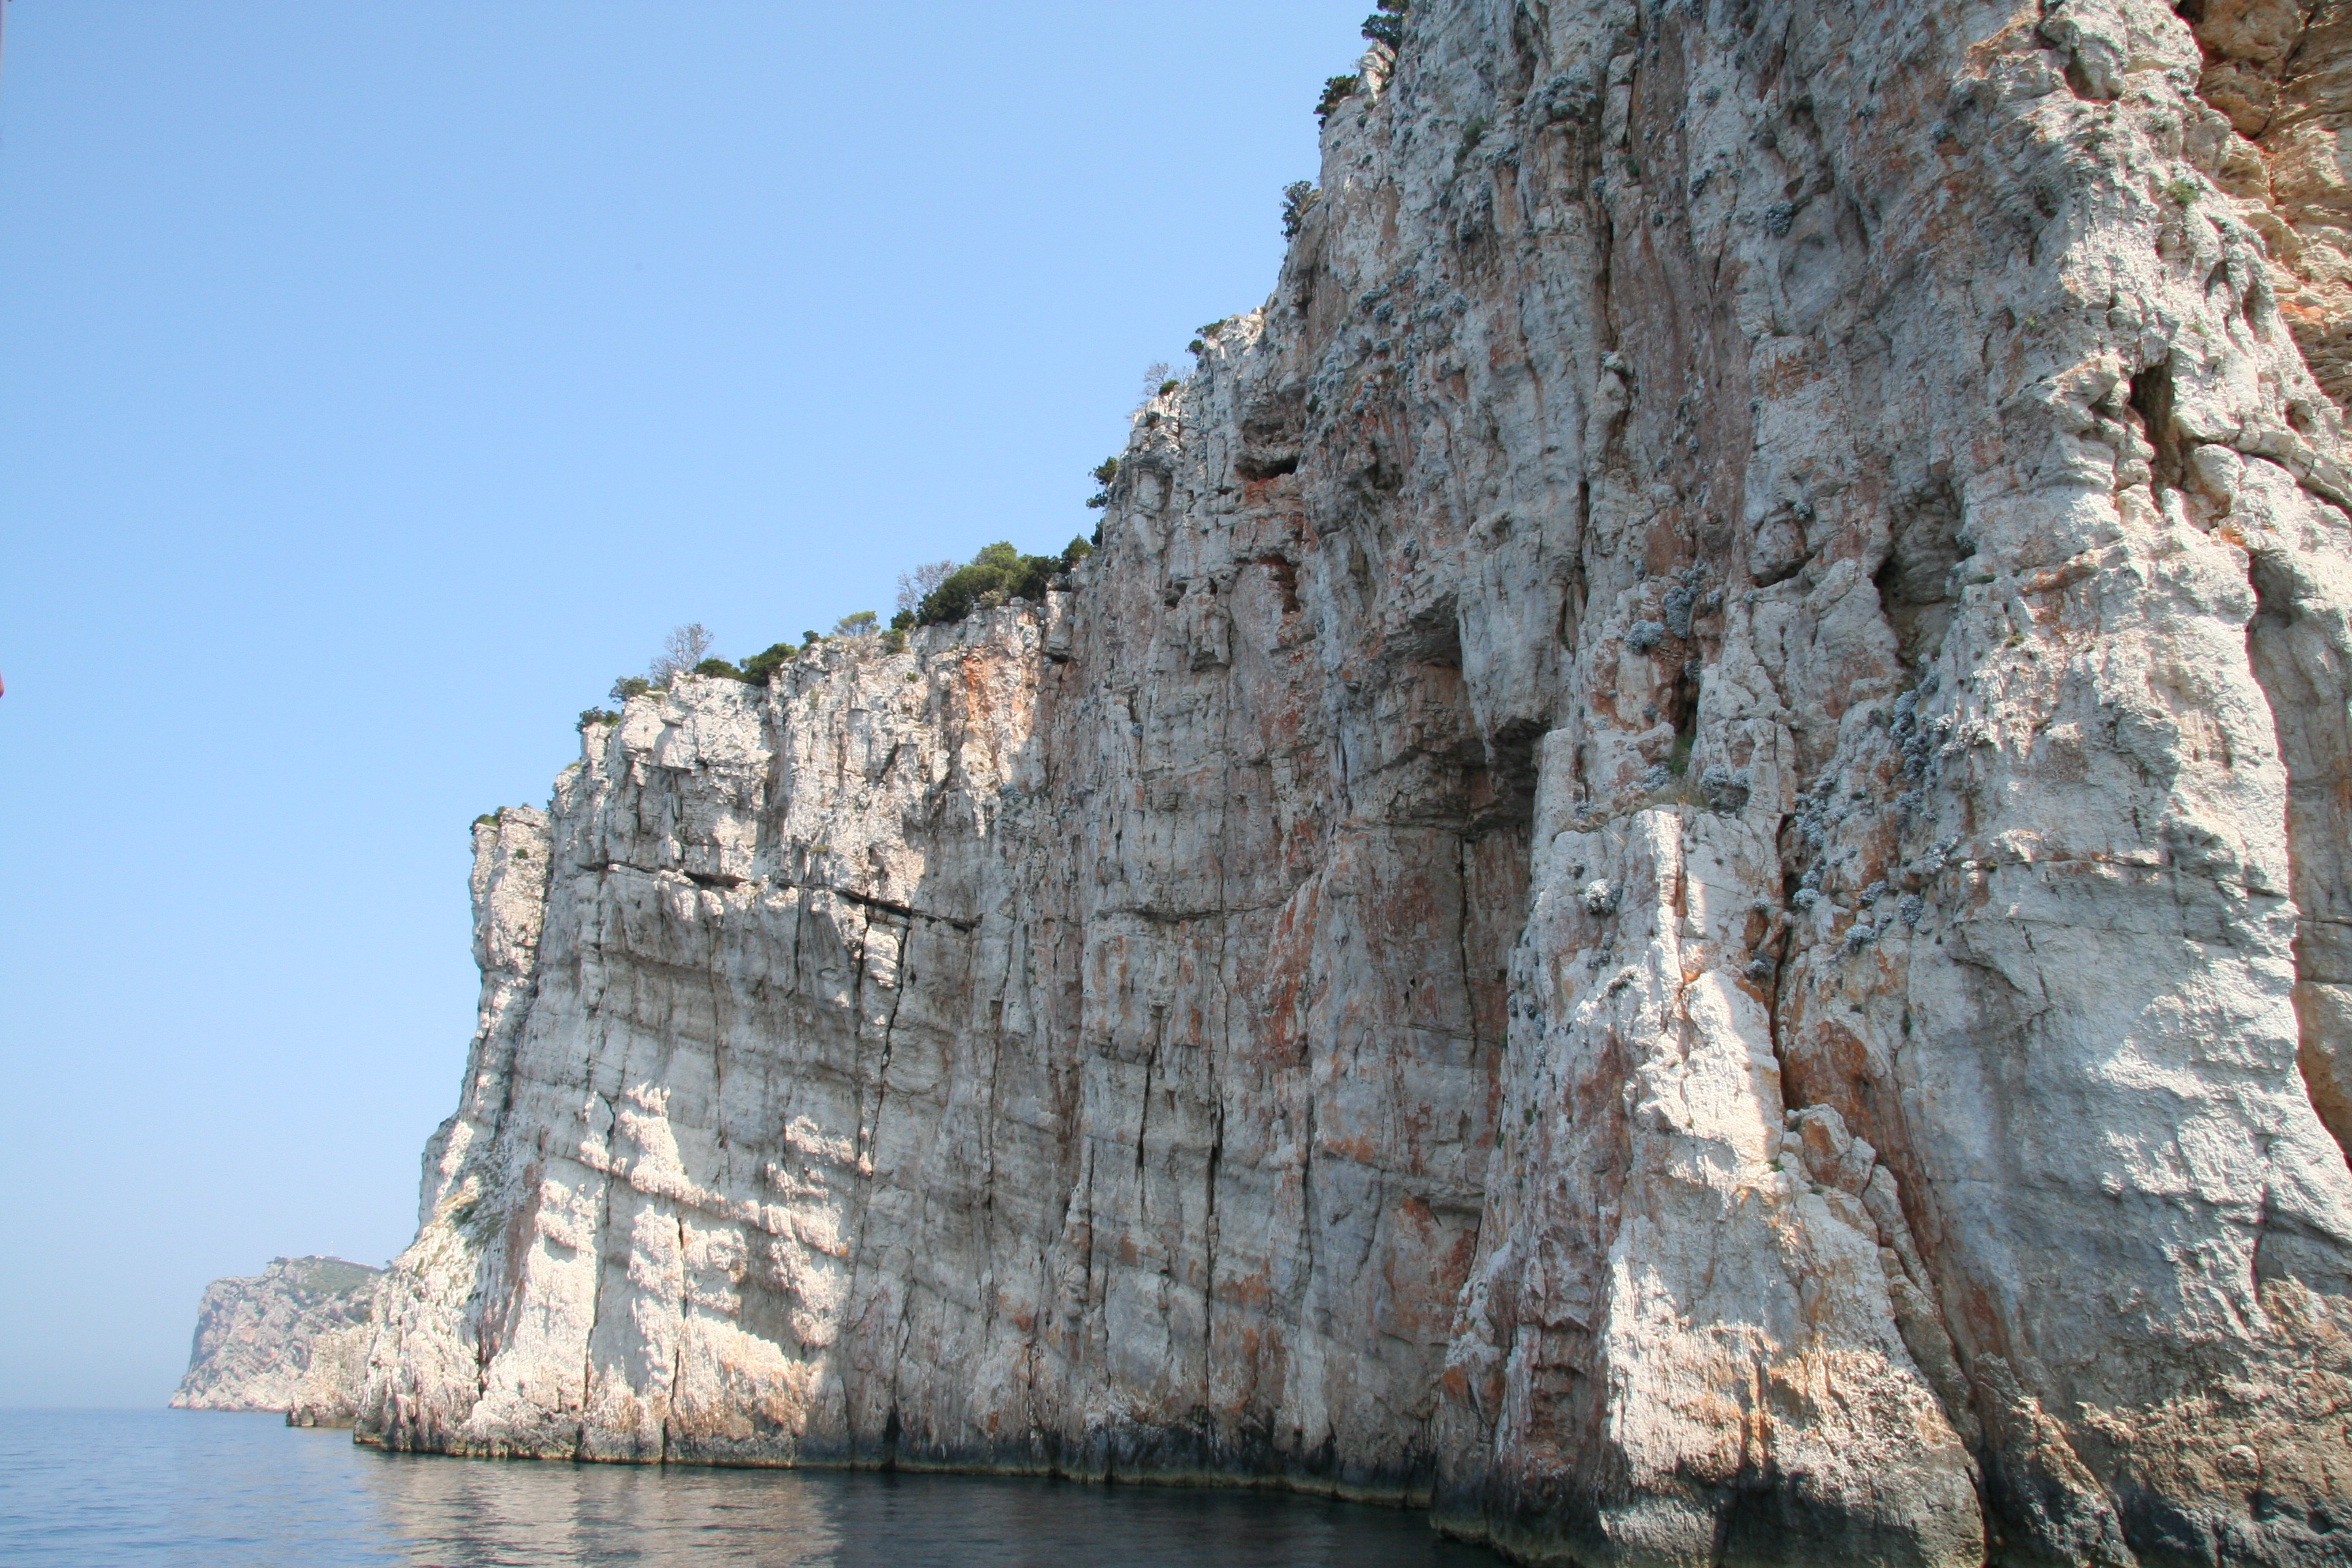
landscape, coast, water, rock, lake, formation, cliff, arch, holiday, stack, terrain, geology, cape, landform, natural arch